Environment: real
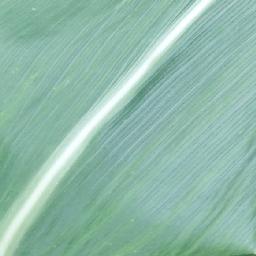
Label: healthy